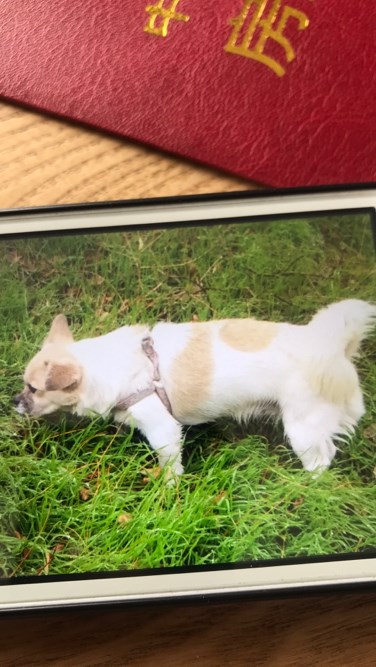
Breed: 3336-n000121-chinese_rural_dog